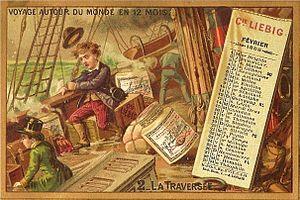
Chromolithographie de la marque Liebig, entreprise française, appartenant au groupe américain Campbell Soup Company. Thème